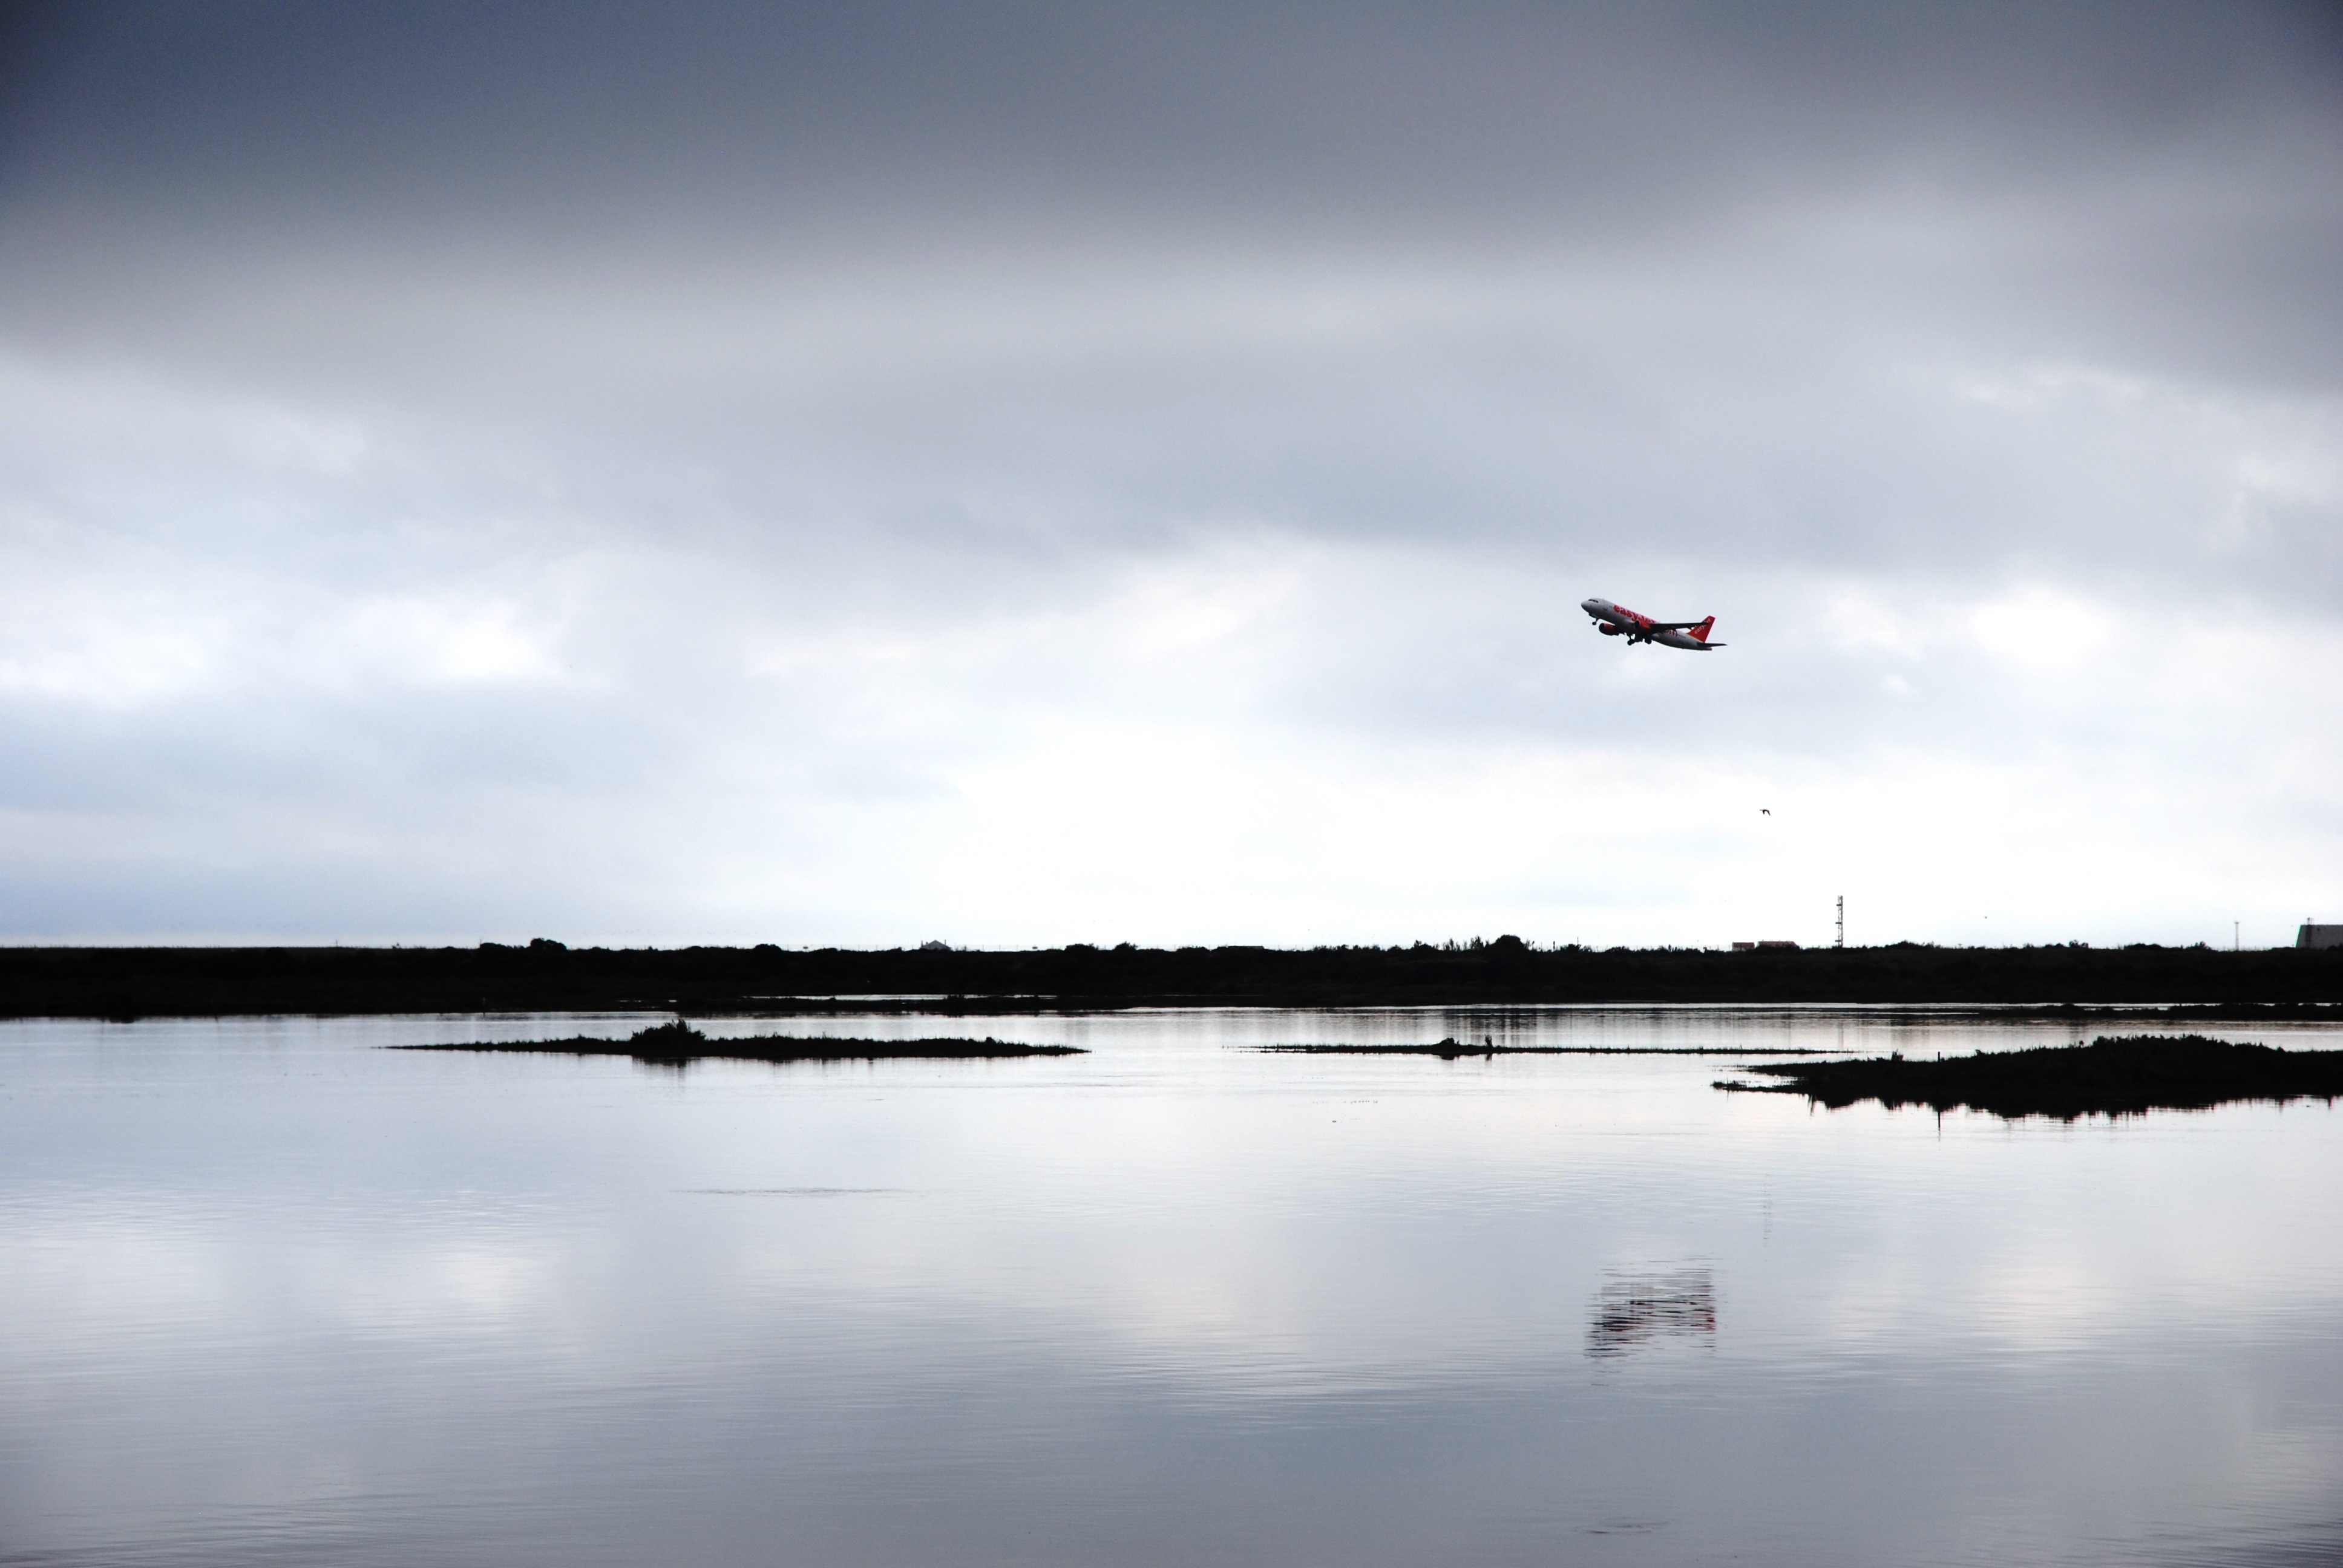
sea, water, ocean, horizon, cloud, sky, sunset, morning, lake, dawn, dusk, reflection, vehicle, flight, atmospheric phenomenon, atmosphere of earth